Doubles (2011 film)

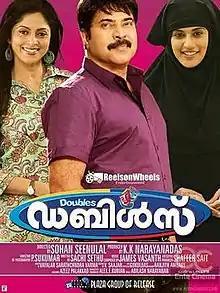
Theatrical release poster

Doubles is a 2011 Malayalam-language action comedy drama film directed by debutant Sohan Seenulal and written by the Sachi-Sethu duo. It stars Mammootty, Nadhiya Moidu and Taapsee, with Saiju Kurup, Anoop Chandran, Bijukuttan, Suraj Venjaramoodu, Anandaraj, Suresh and Avinash in other roles. It also features Roma and Rima Kallingal in cameo roles, and music by James Vasanthan. The film marks the comeback of Nadhiya and the debuts of Taapsee Pannu and Avinash in Malayalam cinema. The film released coinciding with the festival of Vishu on 14 April 2011. "Doubles" is a story of two siblings who rescue victims of road accidents.